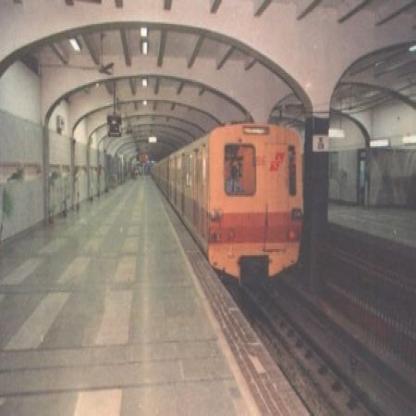
Scene: Indoor